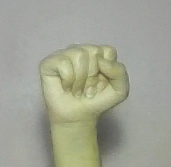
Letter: saad